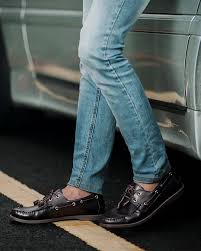
Label: Boat